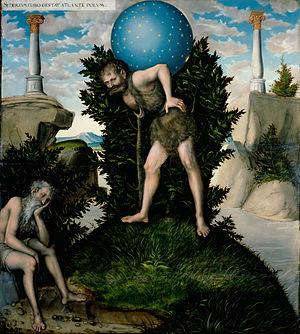
Lucas Maler, dit Lucas Cranach l’Ancien, né le 4 octobre 1472 à Kronach et mort le 16 octobre 1553 à Weimar, est un peintre et graveur de la Renaissance allemande.